BMW Park

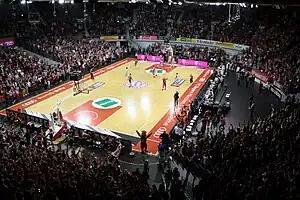
BMW Park interior

BMW Park, formerly branded "Audi Dome", is an indoor sports and event arena in Munich, Germany. It was initially named and is still colloquially known as "Rudi-Sedlmayer-Halle" after the then president of the Bavarian State Sport Association . The 7,200-capacity hall opened in 1972 to host basketball events for the 1972 Summer Olympics and has been the regular home venue of the Bayern Munich basketball club since 2011. It also served as a set for the movie Rollerball and as the venue of the 1983 Eurovision Song Contest.